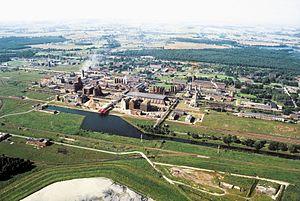
Le canal Danube-Oder est une voie de navigation qui relie le Lobau viennois à la rivière Morava et de celle-ci au fleuve Oder à la hauteur de la ville de Kędzierzyn-Koźle, dans la Voïvodie d'Opole en Pologne.